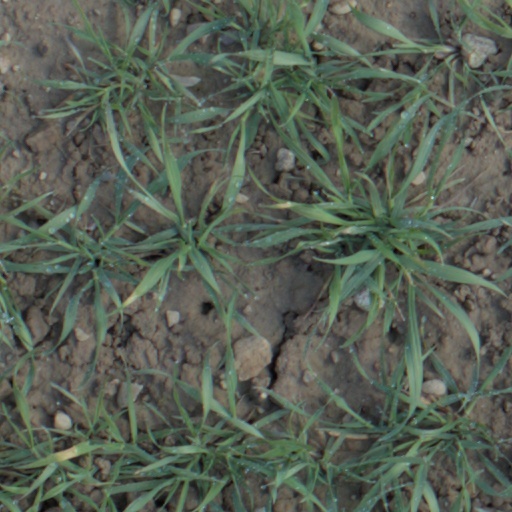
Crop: wheat